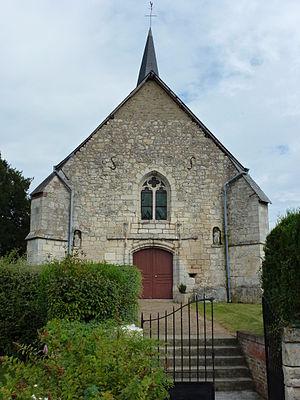
Draize est une commune française, située dans le département des Ardennes en région Grand Est.